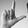
ASL letter: L